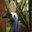
Label: bird